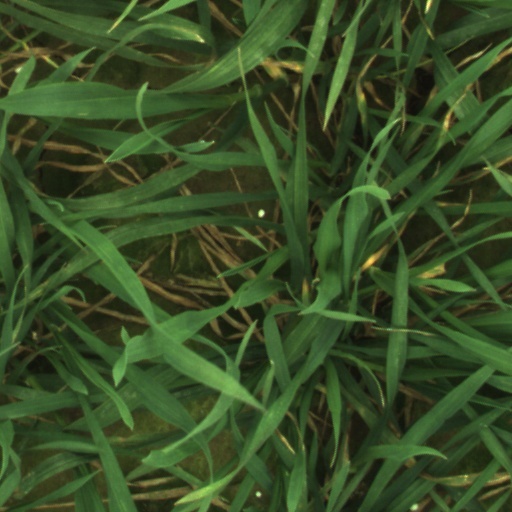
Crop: wheat